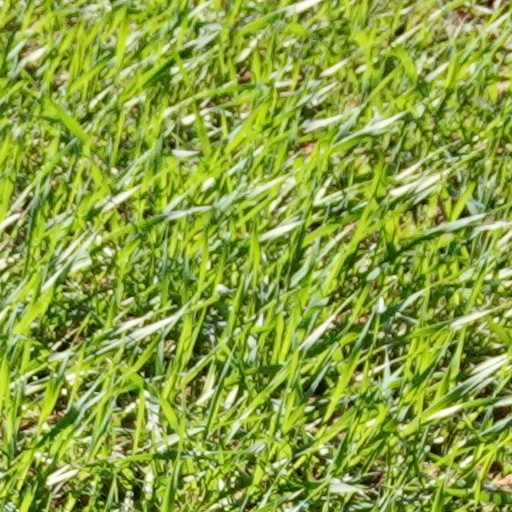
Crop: wheat